.cm

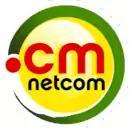
Logo used by Netcom, one of the official .cm domain registrars

.cm is the country code top-level domain (ccTLD) for the Republic of Cameroon.